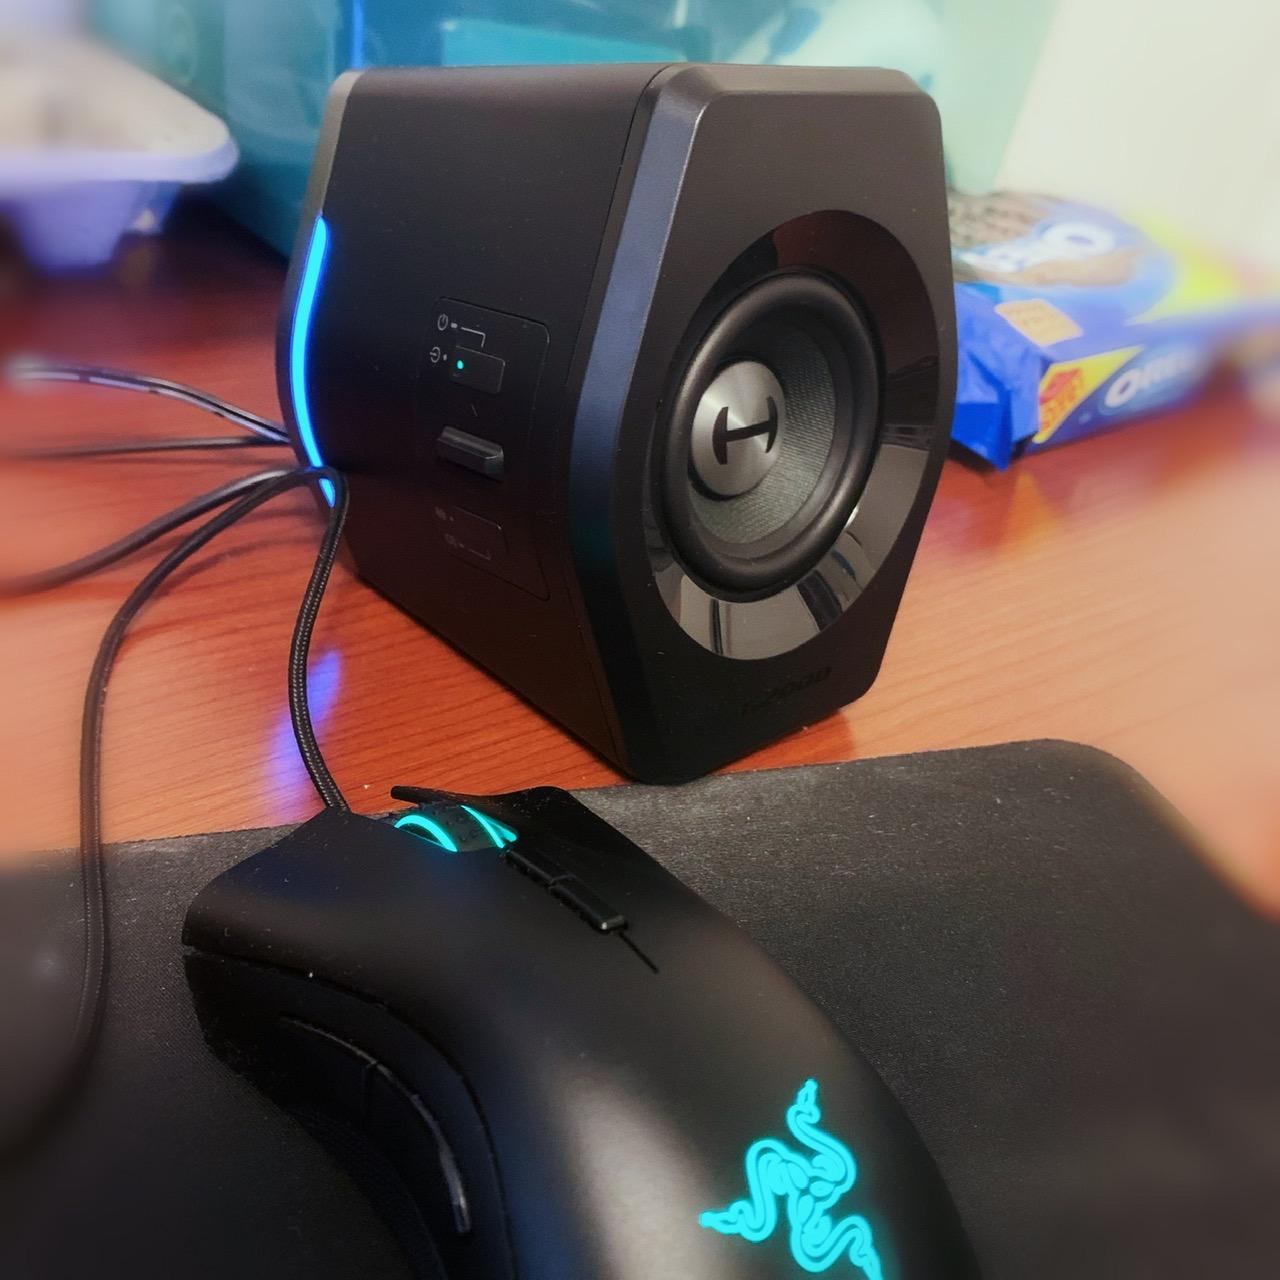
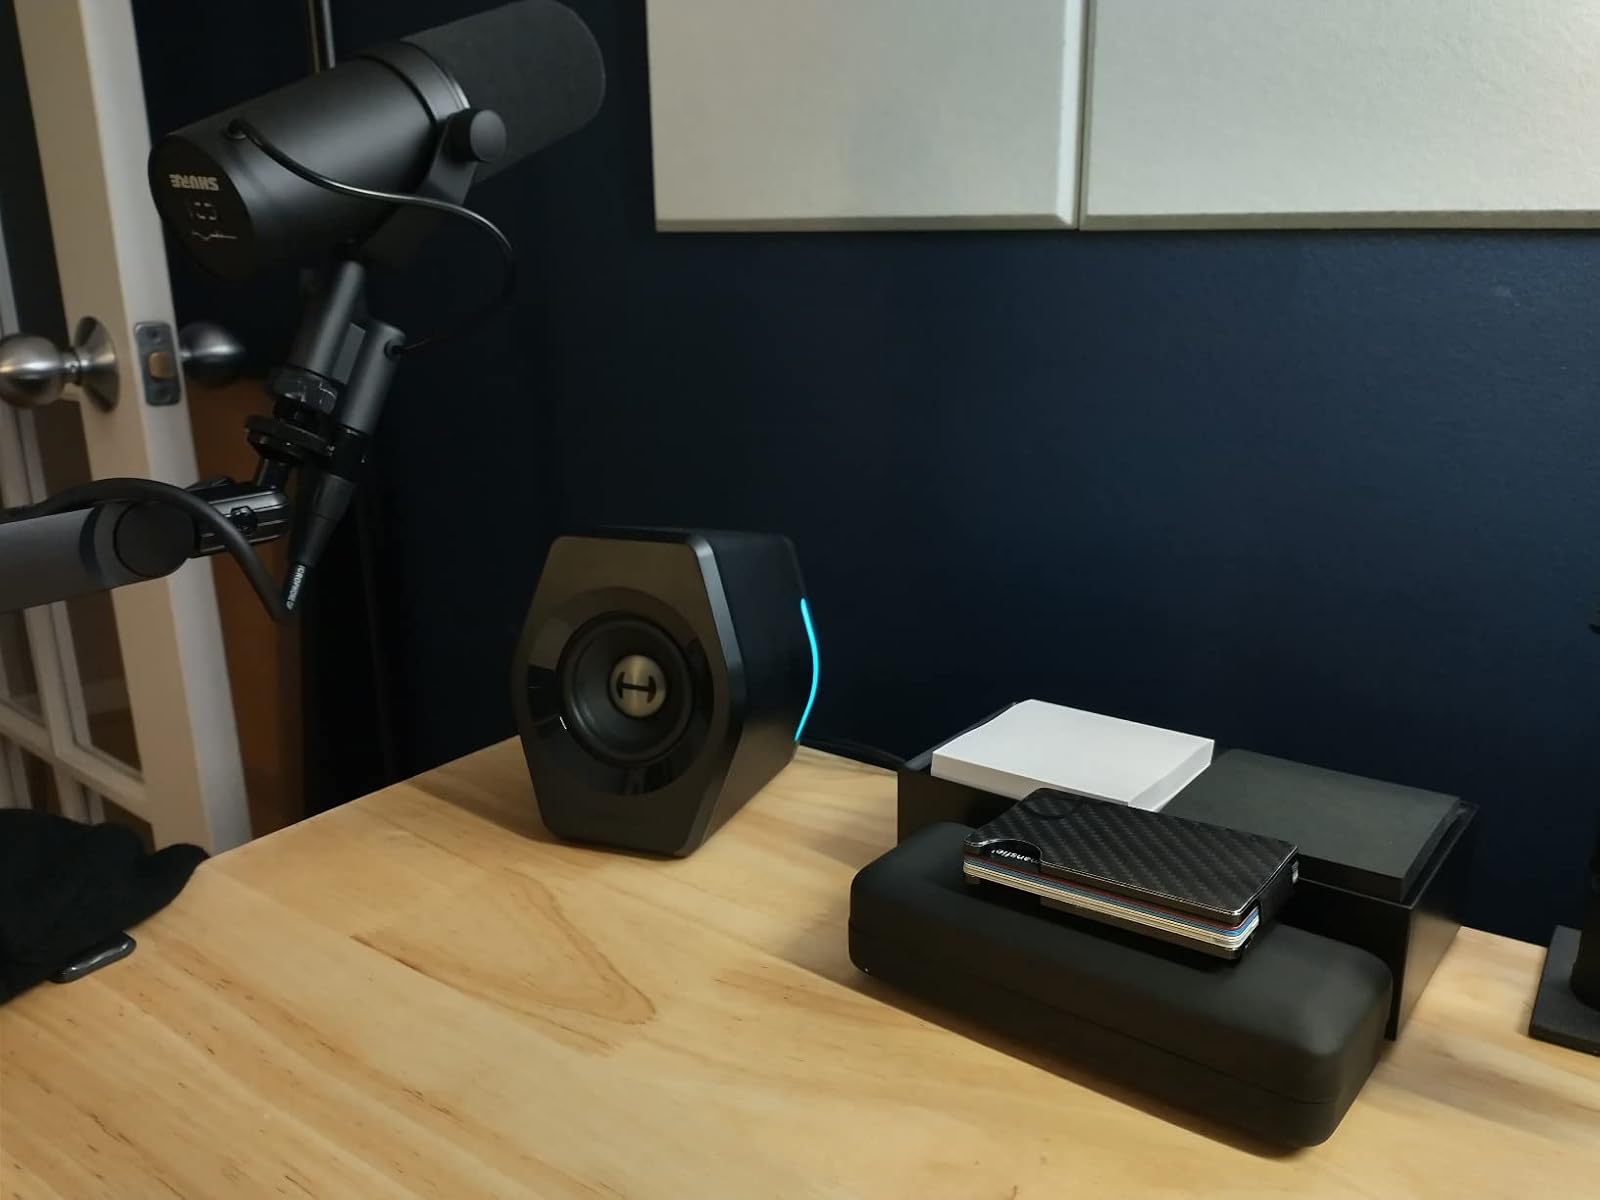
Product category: speaker
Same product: yes